Allan L. McDermott

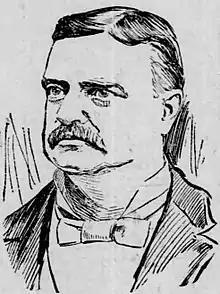
From the October 4, 1896, issue of "The Philadelphia Inquirer"

Allan Langdon McDermott (March 30, 1854 – October 26, 1908) was an American Democratic Party politician who represented from 1900 to 1903, and the from 1903 to 1907.